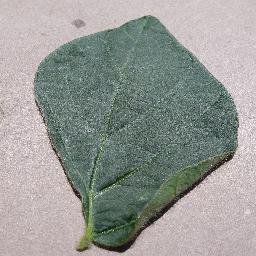
Label: Soybean___healthy